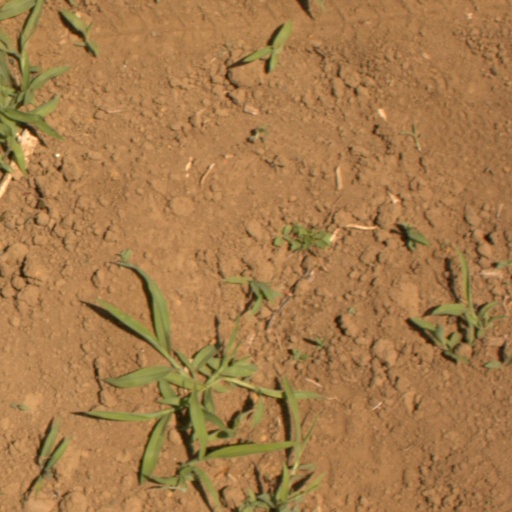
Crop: Jerusalem artichoke